Bulk carrier

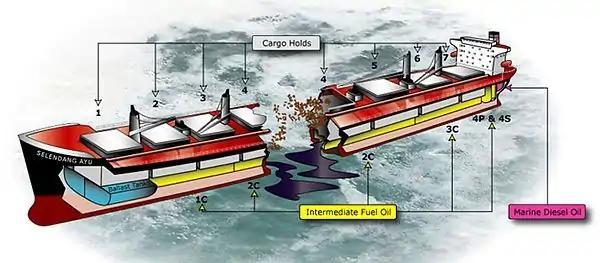
Diagram showing the wreck of , and the double-bottom tank leaks.

Bulk carriers are designed to be easy to build and to store cargo efficiently. To facilitate construction, bulk carriers are built with a single hull curvature. Also, while a bulbous bow allows a ship to move more efficiently through the water, designers lean towards simple vertical bows on larger ships. Full hulls, with large block coefficients, are almost universal, and as a result, bulk carriers are inherently slow. This is offset by their efficiency. Comparing a ship's carrying capacity in terms of deadweight tonnage to its weight when empty is one way to measure its efficiency. A small Handymax ship can carry five times its weight. In larger designs, this efficiency is even more pronounced: Capesize vessels can carry more than eight times their weight.